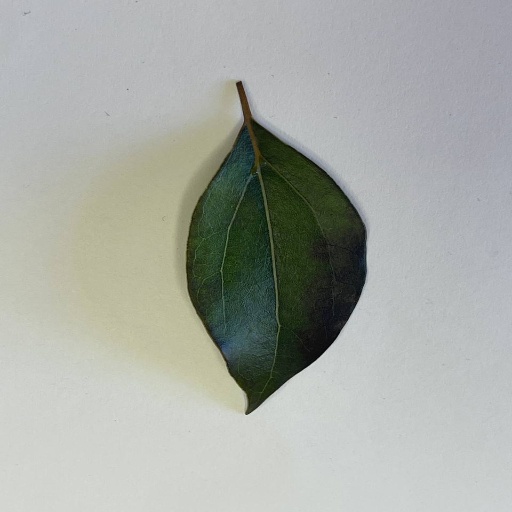
Species: Camphor
Leaf condition: Bacterial Spot